Georgia Hardstark

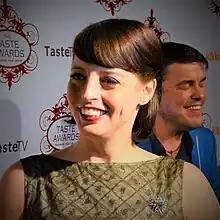
Hardstark at 2015 Taste Awards

Georgia Hardstark (born June 8, 1980) is an American television host and podcast personality. She is the co-host of the true crime-comedy podcast "My Favorite Murder" along with comedian Karen Kilgariff. In 2018, Hardstark and Kilgariff co-founded the Exactly Right Podcast Network. Together, Hardstark and Kilgariff also wrote a joint memoir published in May 2019 called "Stay Sexy and Don't Get Murdered."